Abraham Baldwin Agricultural College

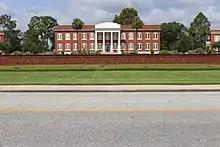
Abraham Baldwin Agricultural College front lawn

Abraham Baldwin Agricultural College (ABAC) is a public college in Tifton, Georgia, United States. It is part of the University System of Georgia and offers baccalaureate and associate degrees. The college is named after Abraham Baldwin, a signer of the United States Constitution from Georgia and the first president of the University of Georgia.